Magnus Carlsen

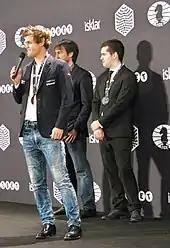
Carlsen at the FIDE World Rapid Championship 2015 award ceremony

Carlsen faced Anand in a match for the title of World Chess Champion in 2014. Anand qualified by winning the 2014 Candidates Tournament. The rematch was held from 7 to 23 November in Sochi, Russia. After 11 of 12 games, Carlsen led 6½–4½, thereby defending his World Champion title.